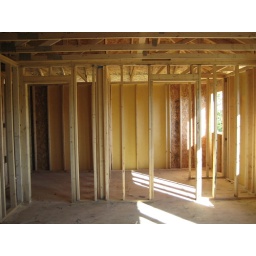
Standing in the bedroom looking into the bath and closet